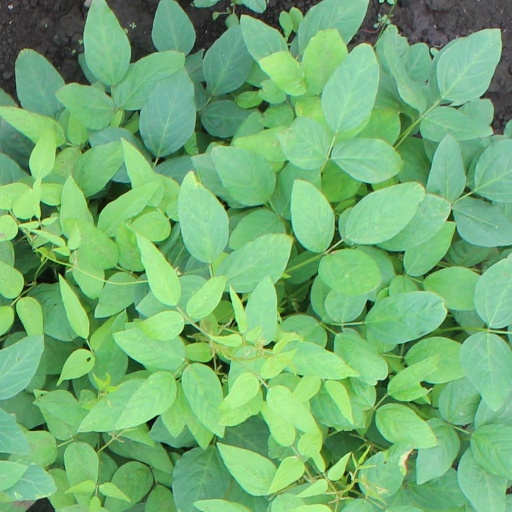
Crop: soybean